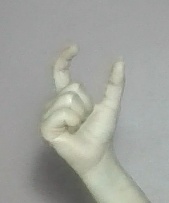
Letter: nun